Aksu-Zhabagly Nature Reserve

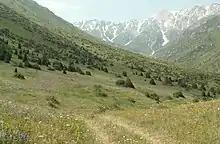
Plateau between the rivers Kshi- and Ulken Kaindy, Zhabagly mountains, Aksu-Zhabagly Nature Reserve

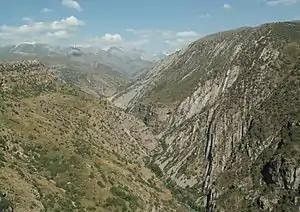
Aksu Canyon, Aksu-Zhabagly Nature Reserve

The Aksu-Zhabagly Nature Reserve ("Aqsu-Jabağyly Qoryğy"; , "Aksu-Zhabaglinskiy zapovednik") is the oldest nature reserve in Central Asia. It is located in the southern province of the Republic of Kazakhstan. It covers the north-western mountain chains of the Tian Shan. Its name is derived from the biggest river in the area, the Aksu, and the mountain chain Zhabagly which is located in the northern part of the area.